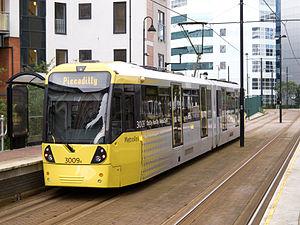
Le Manchester Metrolink est le réseau de métro léger du Grand Manchester, en Angleterre. Il est composé de six lignes comprenant 92,5 kilomètres de voies et 93 stations qui convergent vers le centre de Manchester et desservent les communes environnantes d'Altrincham, Ashton-under-Lyne, Bury, Chorlton-cum-Hardy, Didsbury, Eccles et Rochdale, ainsi que l'aéroport de Manchester. Dans le centre de Manchester et sur les tronçons les plus récents, les rames du Metrolink circulent sur la voirie en mode tramway tandis que d'autres branches sont des anciennes lignes de trains de banlieue reconverties.